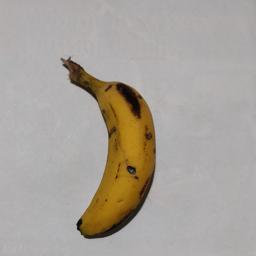
Banana variety: Sagor Kola